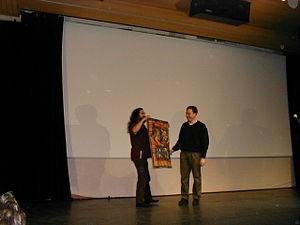
Brian Paul recevant le prix des mains de Richard Stallman
Les prix du logiciel libre sont deux récompenses décernées chaque année par la Free Software Foundation. La première est attribuée depuis 1998 à une personnalité pour le développement du logiciel libre et la seconde depuis 2005 récompense un projet d'intérêt social et son impact sur la société.
Brian Paul est un programmeur à l'origine de la bibliothèque graphique Mesa 3D. Paul commença à écrire les premières lignes de code en août 1993. Mesa est une bibliothèque graphique libre qui fournit une implémentation générique d'OpenGL et permet donc de disposer d'un rendu 3D des graphiques sur de nombreuses plateformes. Bien que Mesa ne soit pas officiellement licenciée comme une implémentation d'OpenGL, la structure, la syntaxe, et la sémantique de l'API sont ceux d'OpenGL.